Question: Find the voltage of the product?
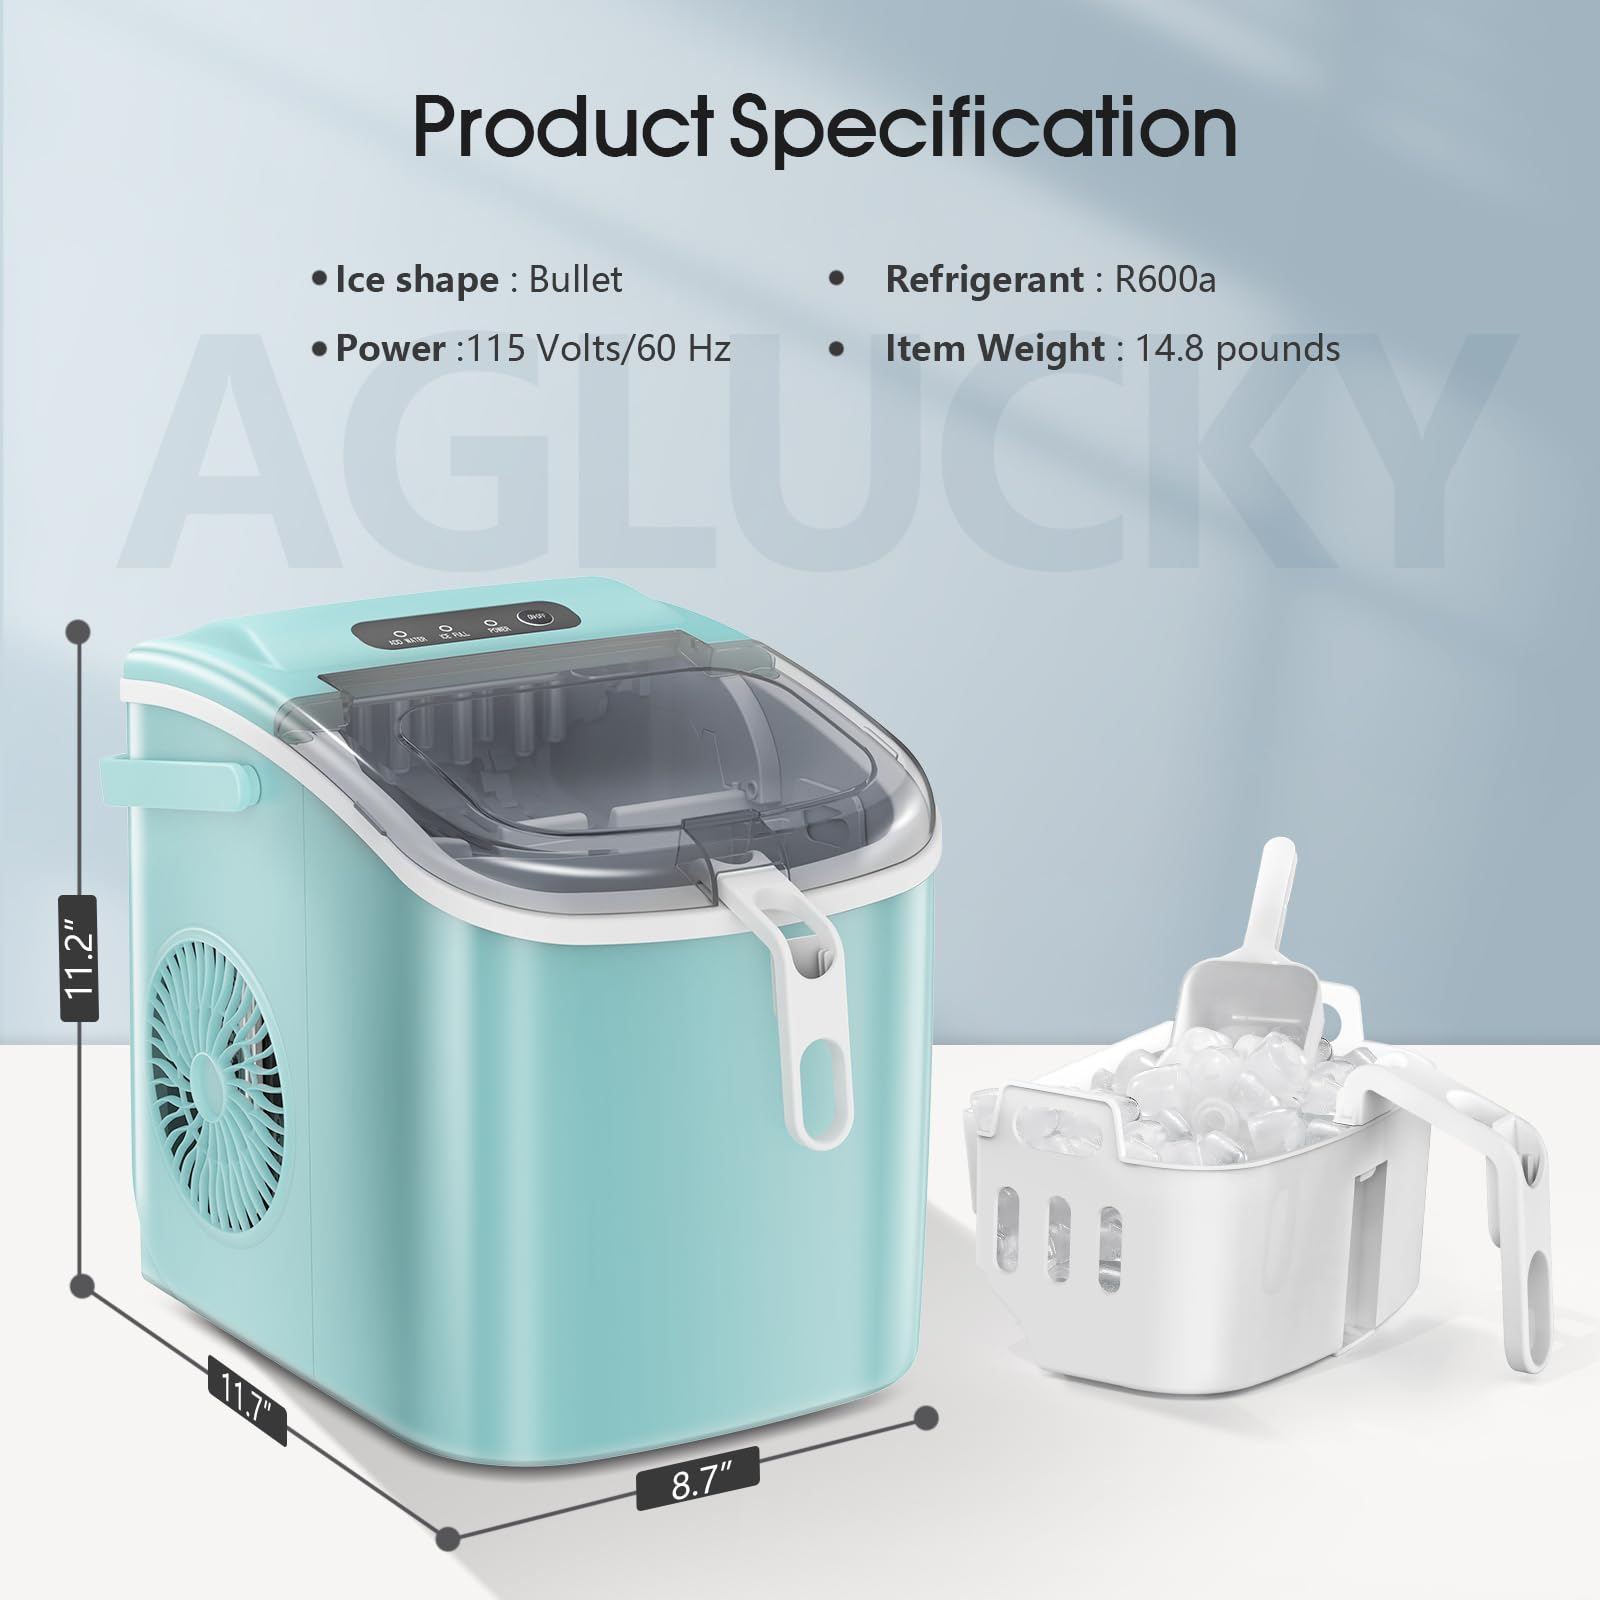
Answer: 115.0 volt